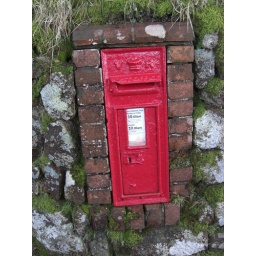
Another remote Victorian wall box from Dartmoor this time in a brick pillar in the hamlet of Sampford Spiney on Dartmoor